Pauling's rules

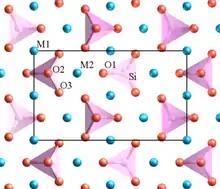
Structure of olivine. M (Mg or Fe) = blue spheres, Si = pink tetrahedra, O = red spheres.

In a crystal containing different cations, those of high valency and small coordination number tend not to share polyhedron elements with one another. This rule tends to increase the distance between highly charged cations, so as to reduce the electrostatic repulsion between them.